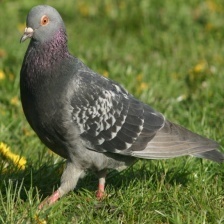
Species: ROCK DOVE
Scientific name: COLUMBA LIVIA